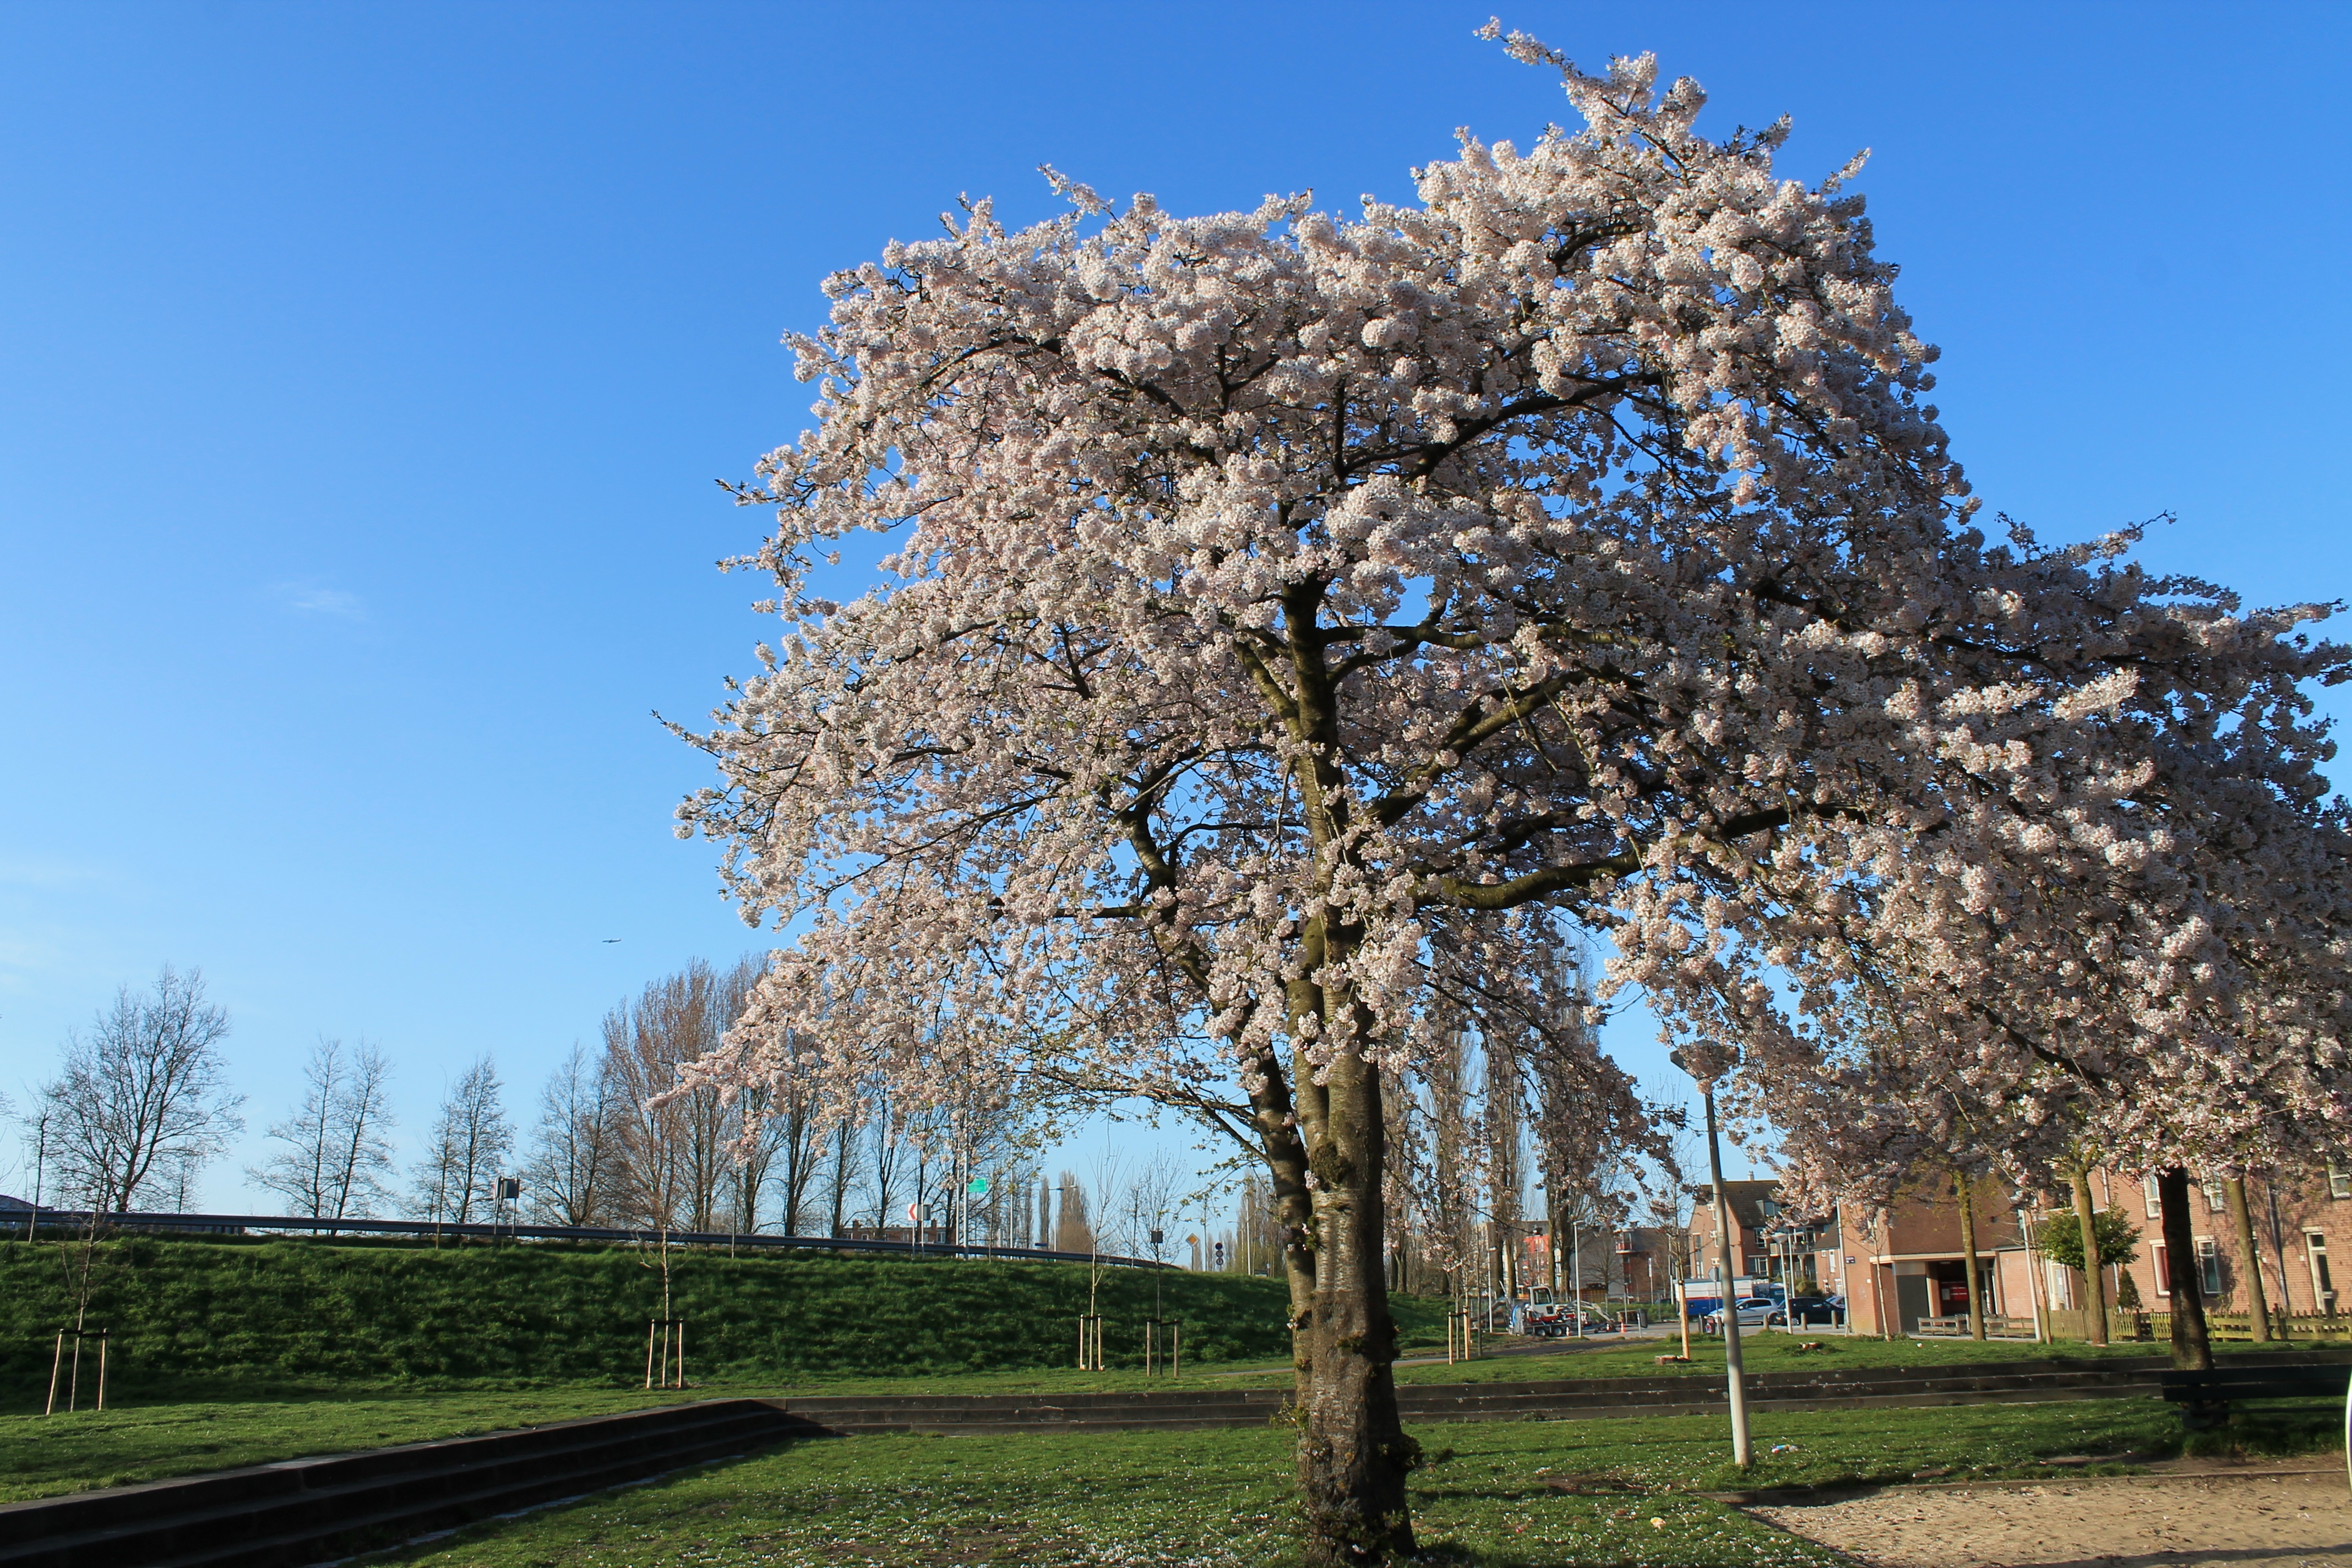
tree, nature, blossom, plant, white, flower, summer, daisy, spring, blooming, yellow, flora, blue sky, petals, beautiful, flowering plant, woody plant, land plant